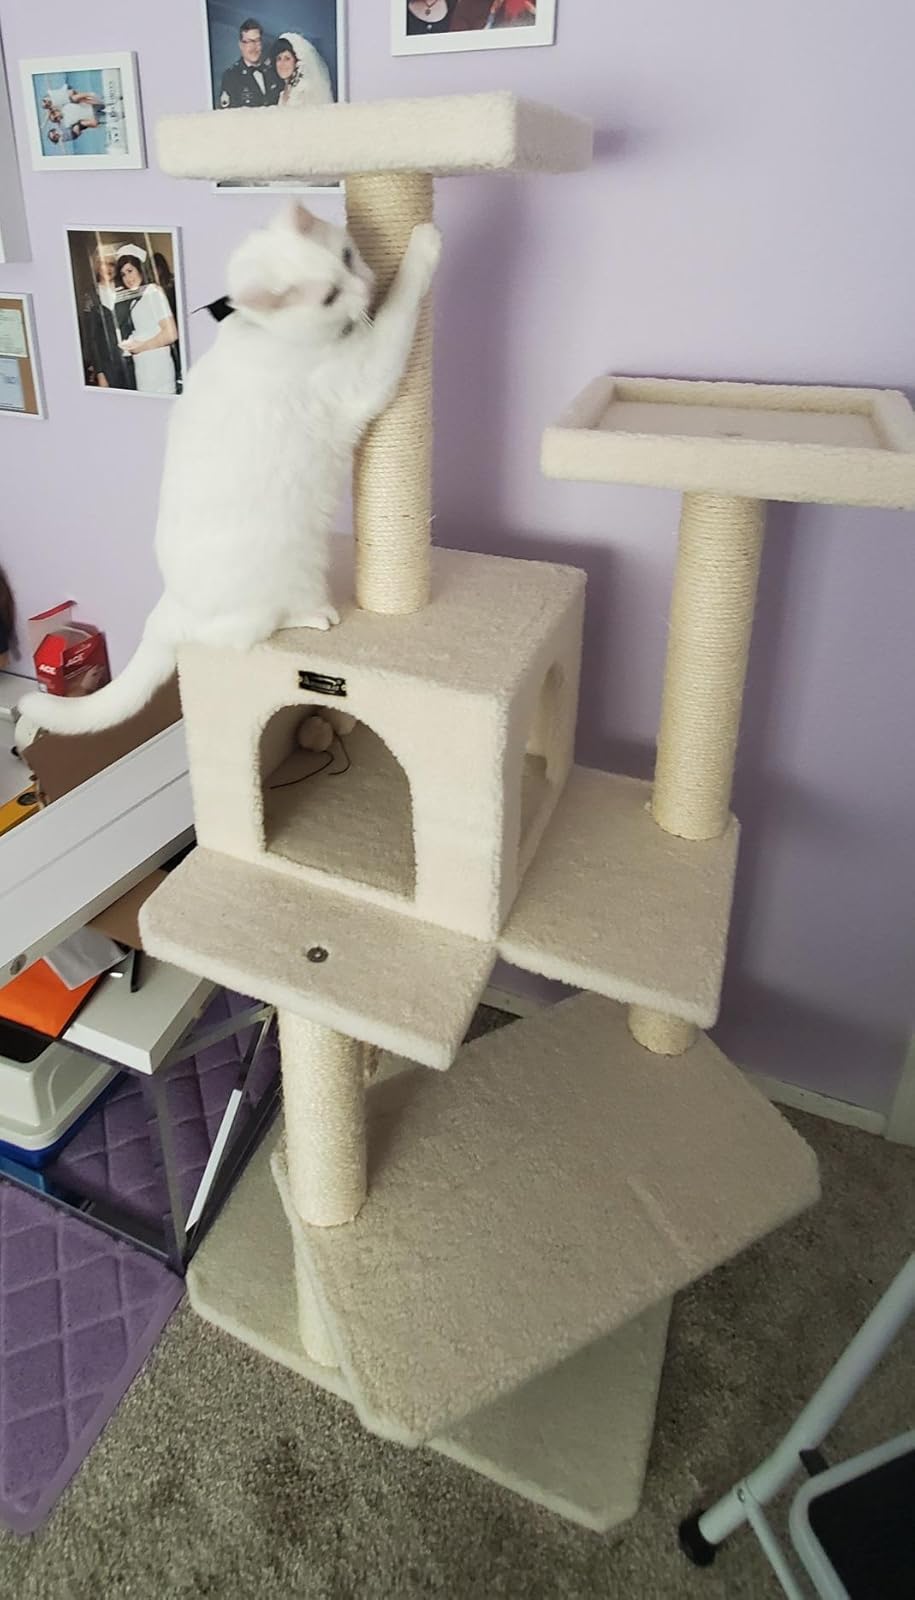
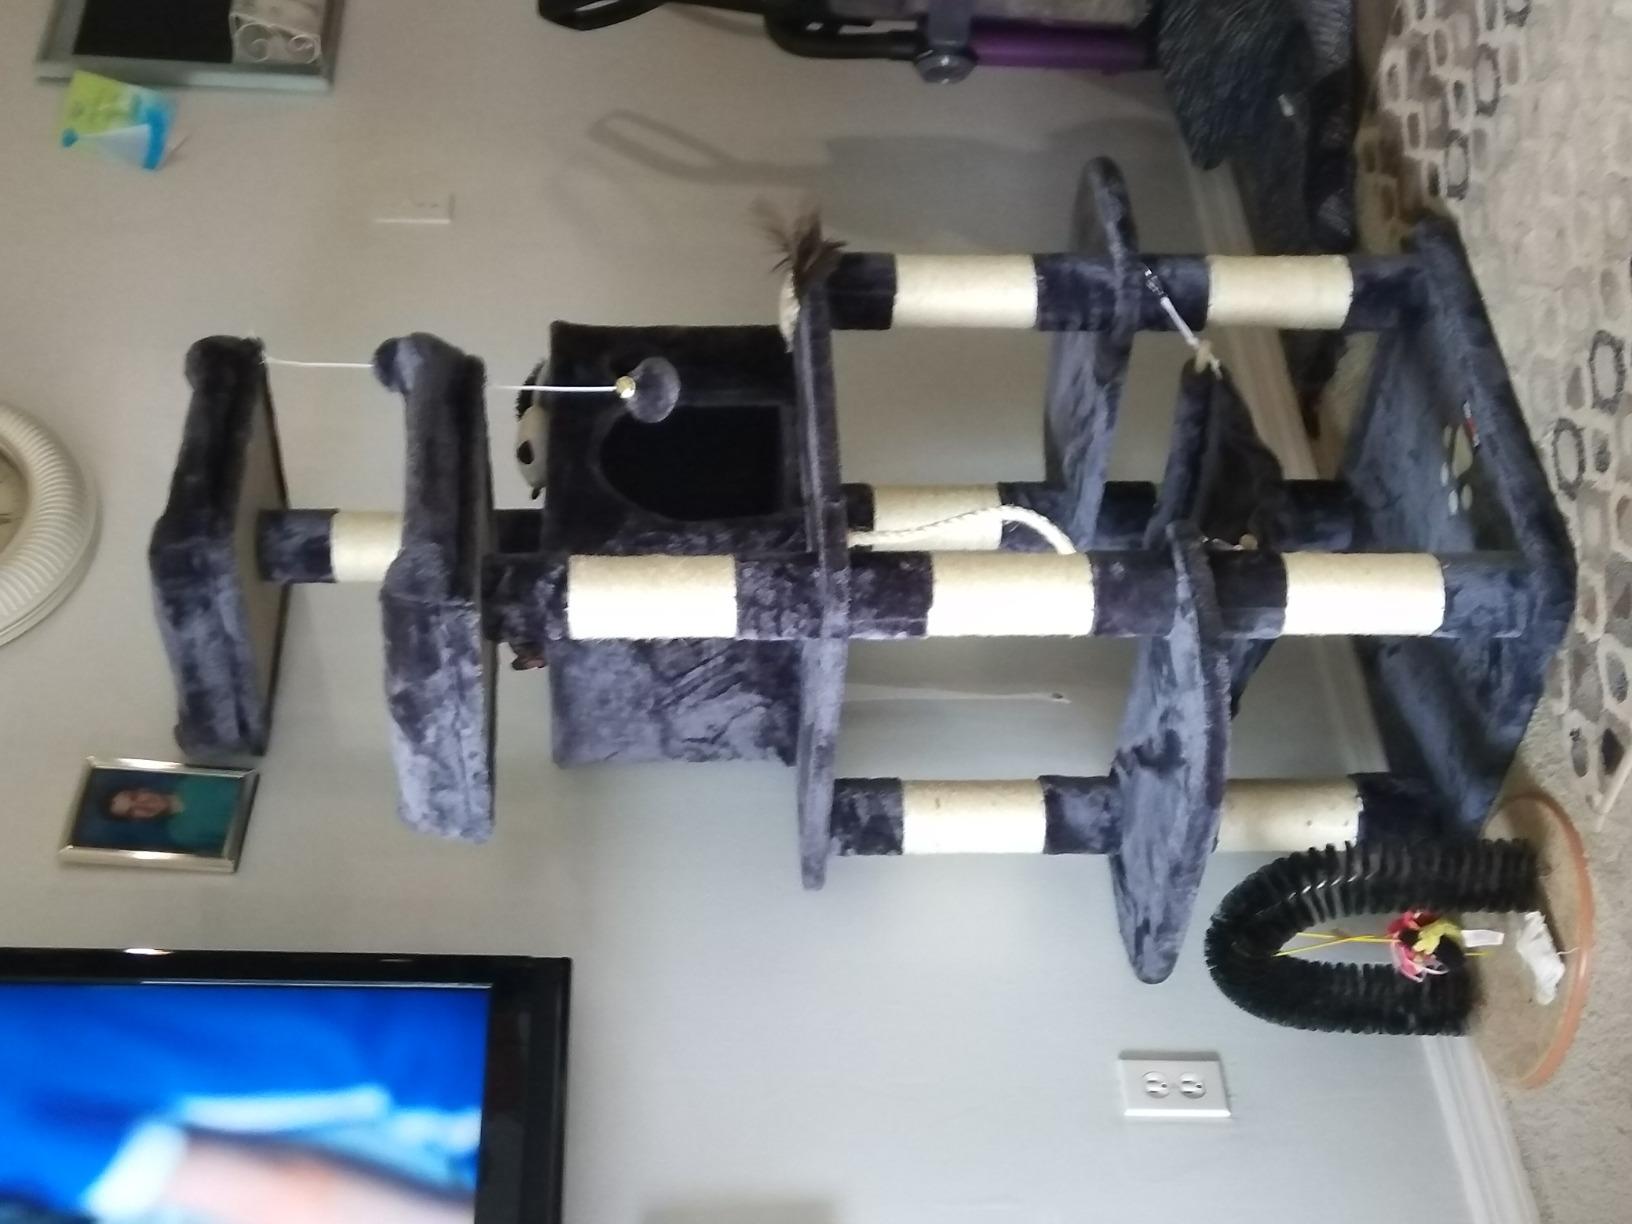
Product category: items_cat tree
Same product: no